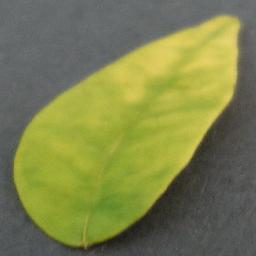
Label: Orange___Haunglongbing_(Citrus_greening)